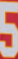
Number: 5